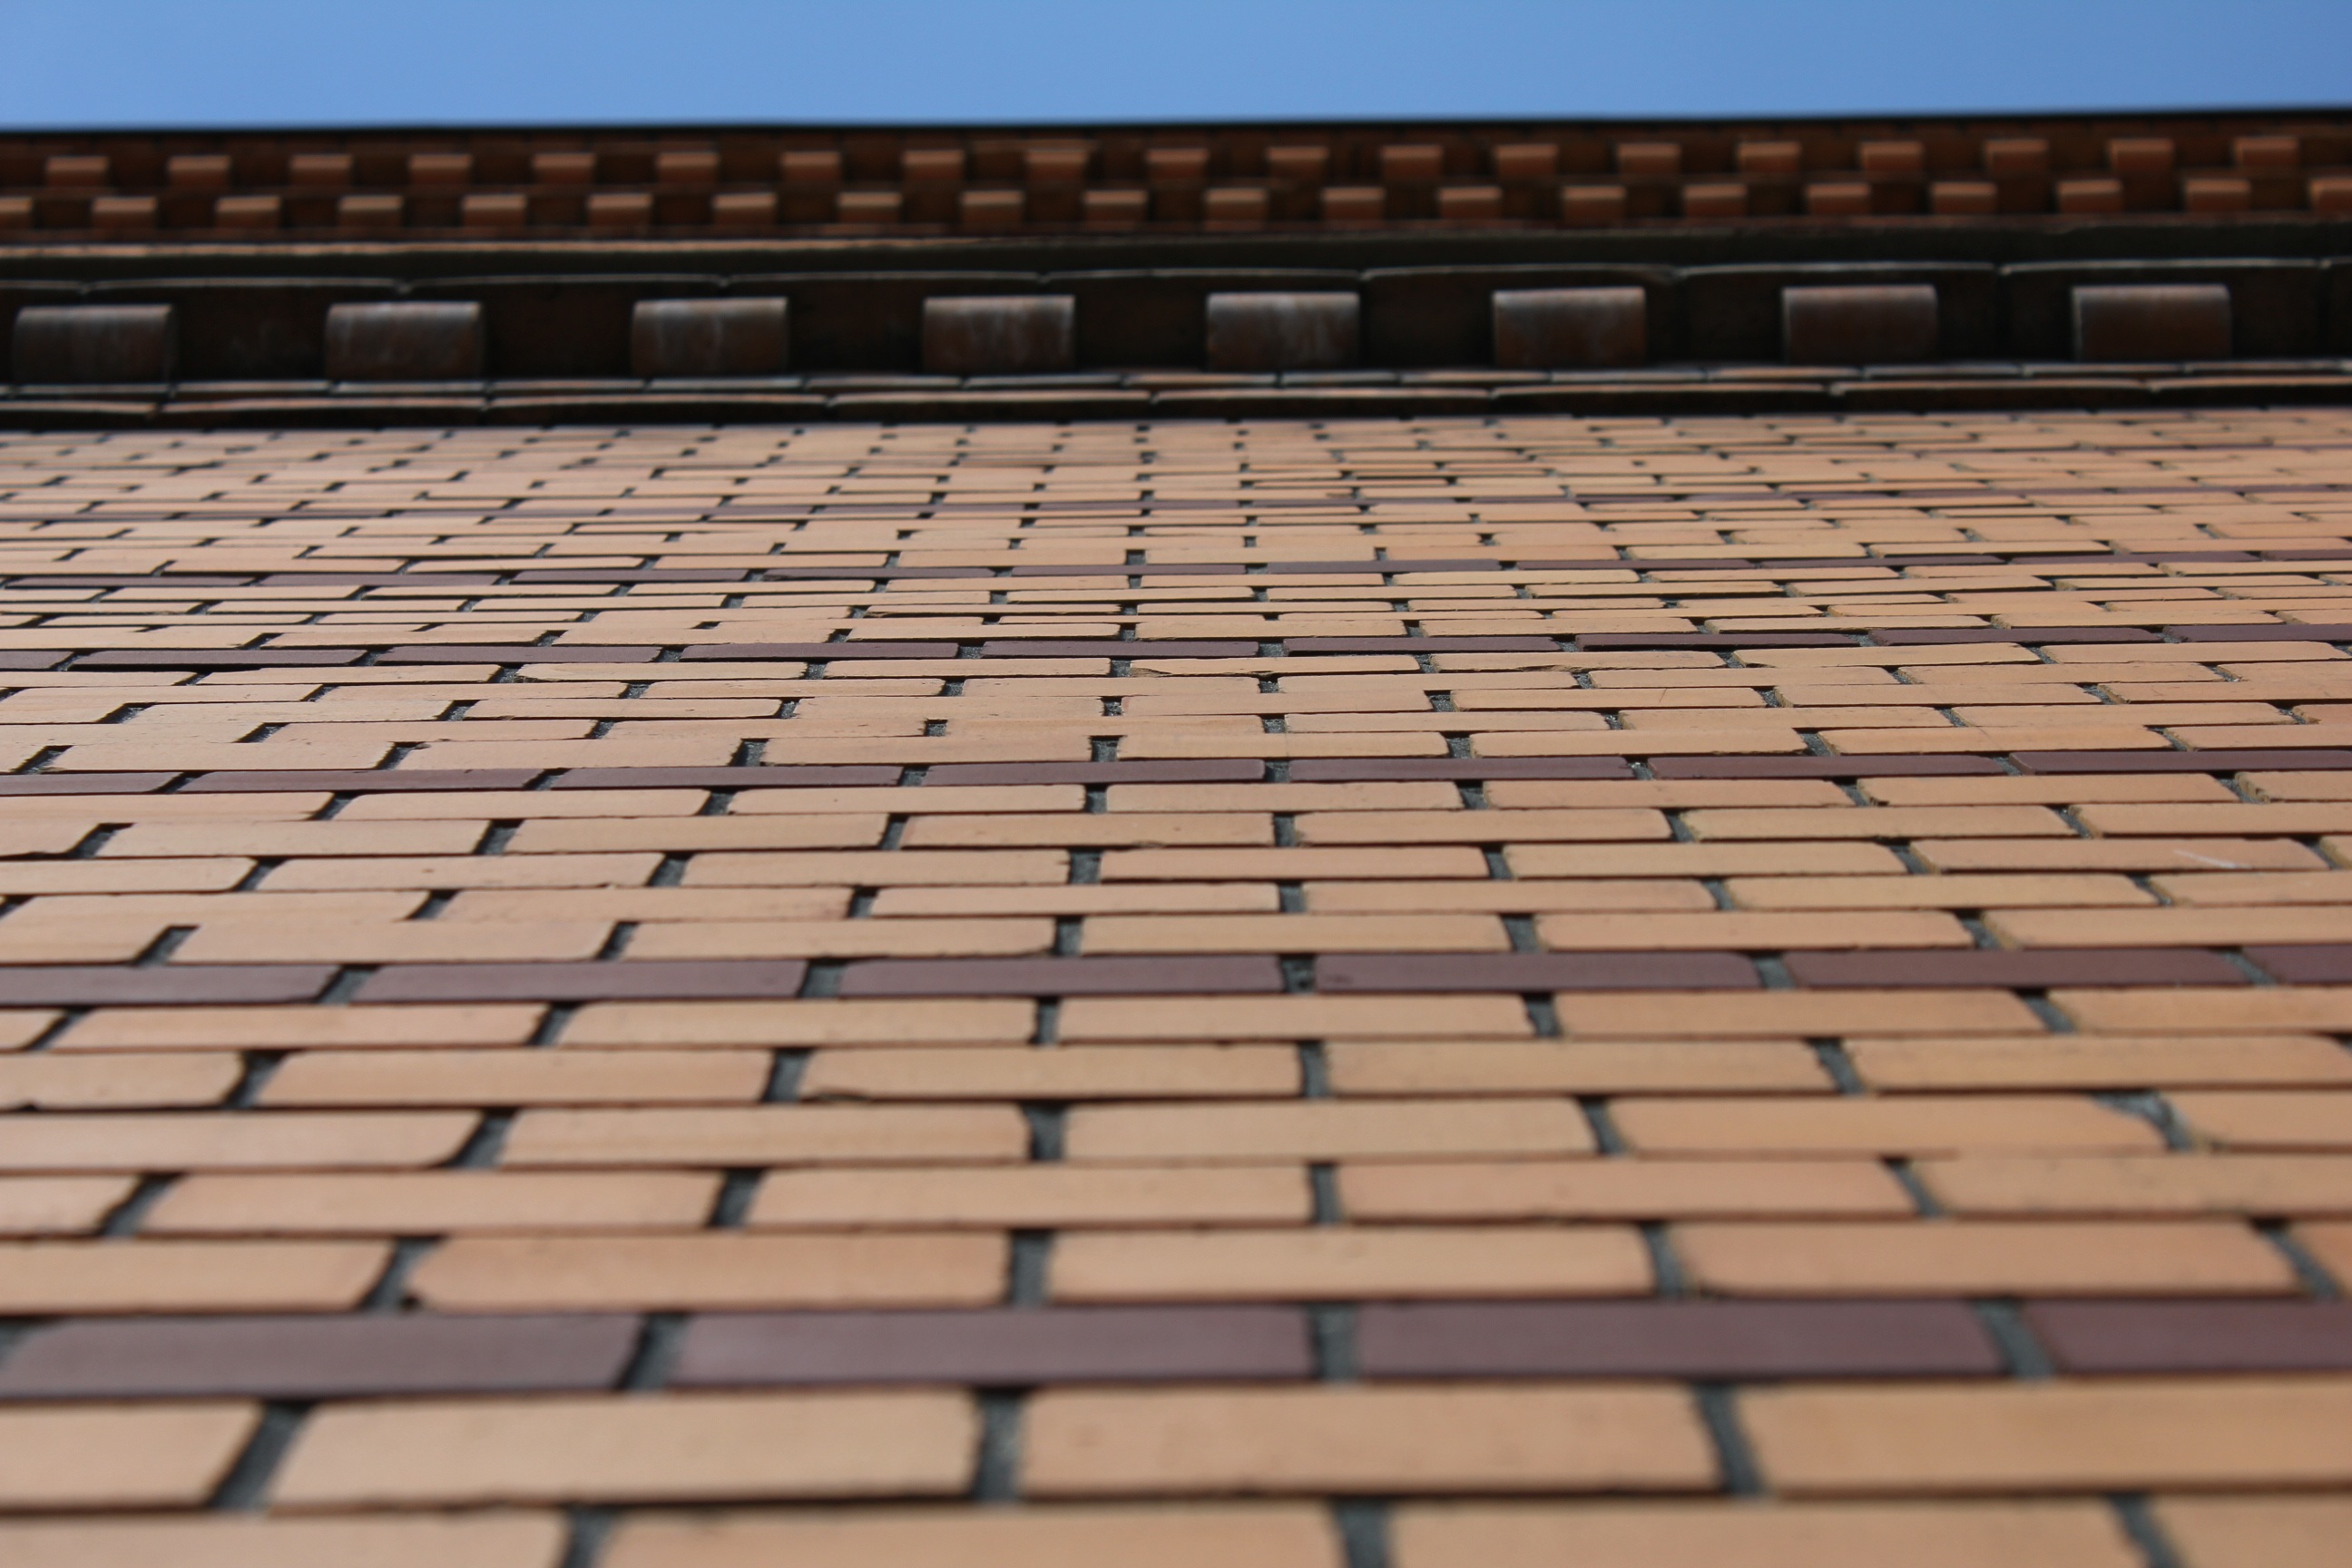
architecture, texture, floor, roof, building, cobblestone, wall, stone, construction, pattern, brick, design, bricks, brickwork, flooring, daylighting, road surface, outdoor structure